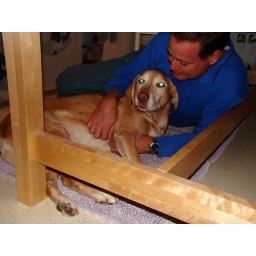
I cleared out all the boxes of fabric under the worktable. A new spot for my puppy and hubby too!